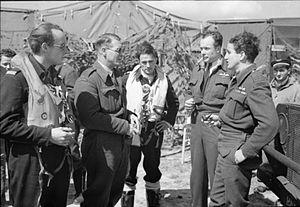
Adolph Gysbert Malan, DSO, DFC, né le 3 octobre 1910 à Wellington, province du Cap en Union sud-africaine et mort le 17 septembre 1963, plus connu sous le nom de Sailor Malan, est un pilote de combat sud-africain de la RAF durant la Seconde Guerre mondiale qui participa notamment à la bataille d'Angleterre. Sous son commandement, l'escadron nᵒ 74 devint l'une des meilleures unités de la RAF. Malan remporta une trentaine de victoires en combat aérien dont 27 homologuées, 7 en collaboration, 3 non confirmée et 3 probables.